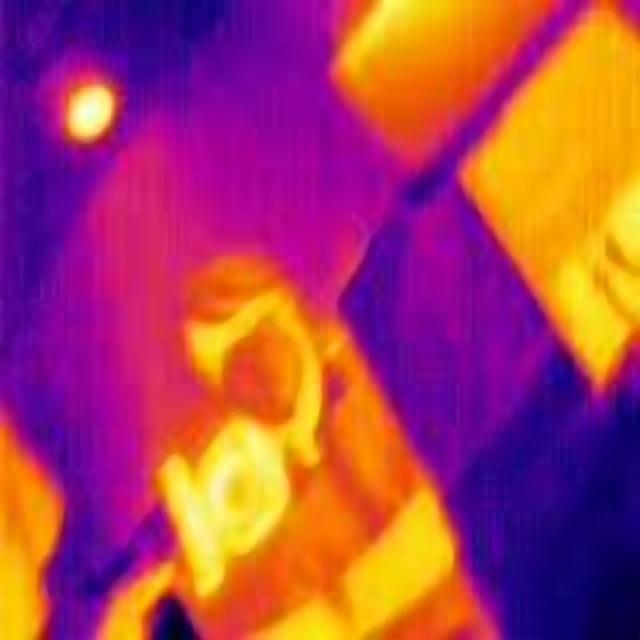
Detected objects:
label: person